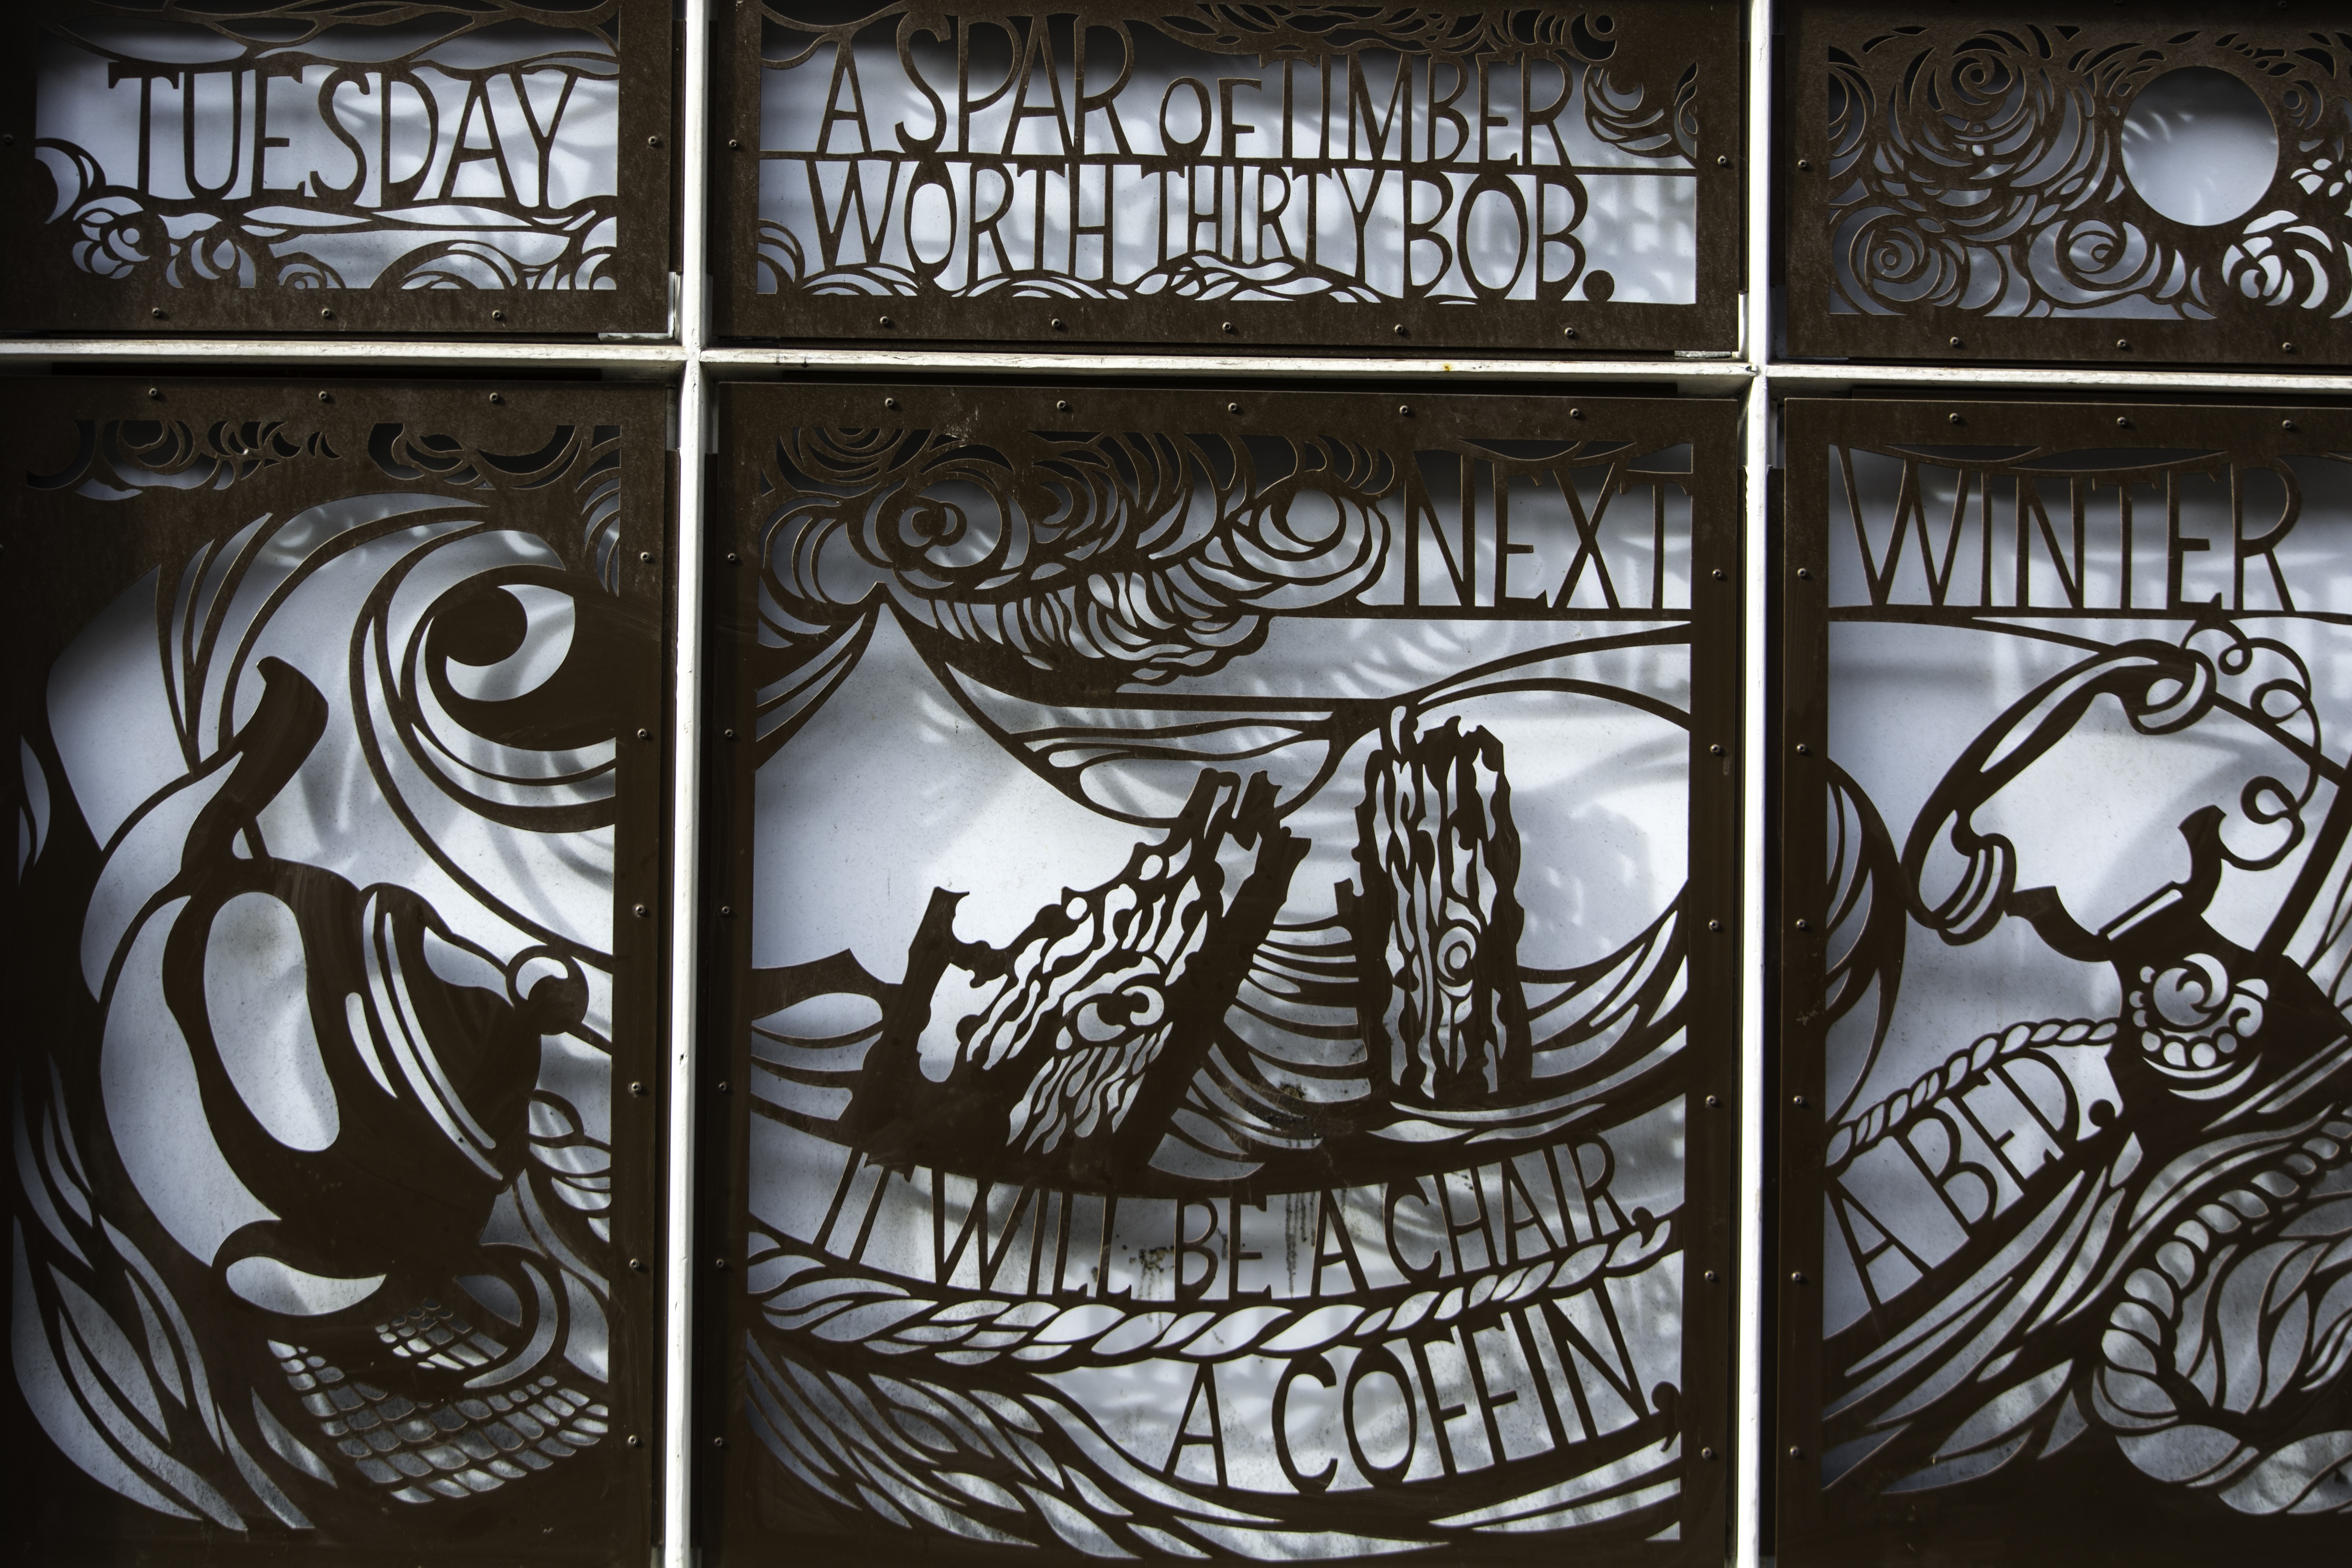
black, font, art, sketch, drawing, design, symmetry, iron, calligraphy, panel, tuesday, wrought iron, poetry, modern art